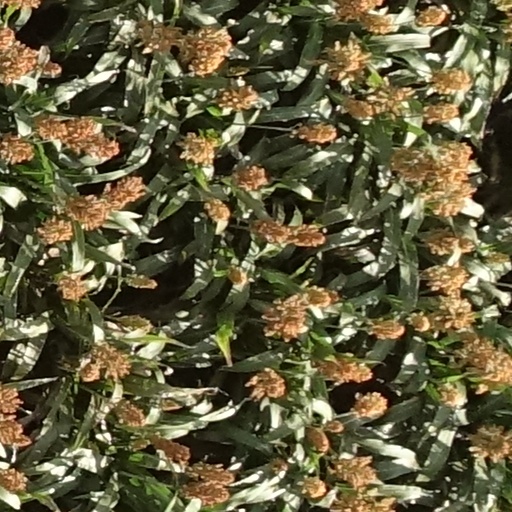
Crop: sorghum